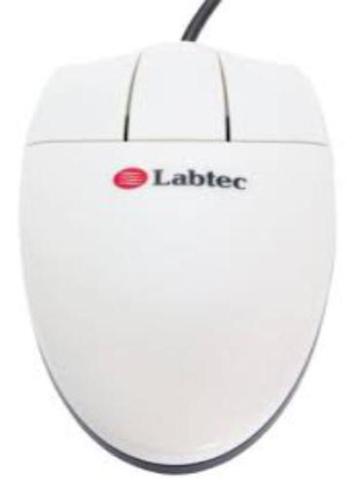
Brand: labtec
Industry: Electronic